Ryo Fukui

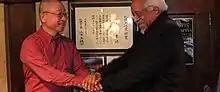
Fukui and Barry Harris

In 1992, during his visit to America, Fukui met Barry Harris, an American jazz pianist from Detroit. The two went on to become close friends, with Harris becoming a mentor figure to Fukui and helping him develop his technique in bebop. In 1994, a third album, "My Favourite Tune", was recorded and released featuring Fukui on solo piano playing several original works as well as renditions of songs such as "My Conception" by Sonny Clark and "After Hours" by Avery Parrish. This album was followed by "In New York" four years later, in trio with the drummer Leroy Williams and the bassist Lisle Arthur Atkinson. In 1995 Fukui went on to open the Slowboat jazz club which attracted many local jazz players as well as international. He would also go on to offer lessons and workshops to pass on his knowledge of music to others. Fukui's final album, "A Letter From Slowboat", was released in 2015—recorded live during his time at the Slowboat jazz club.